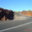
Label: road